Eagle Wings

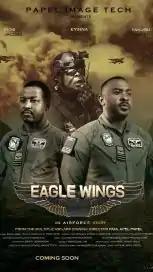
English

Eagle Wings also known as Eagle Wings: an Air Force Story is a 2021 Nigerian war action drama film directed by Paul Apel Papel. It is described as Nigeria's first military based film. The film production also historically marked the first instance of a major collaboration between the Nigerian military and Nollywood film industry. The film's plot is based on the struggles, dedication and sacrifices of the Nigerian Airforce soldiers and their fight against the insurgency in the Northern part of Nigeria. The film had its theatrical release on 12 March 2021 and opened to mixed reviews from critics.